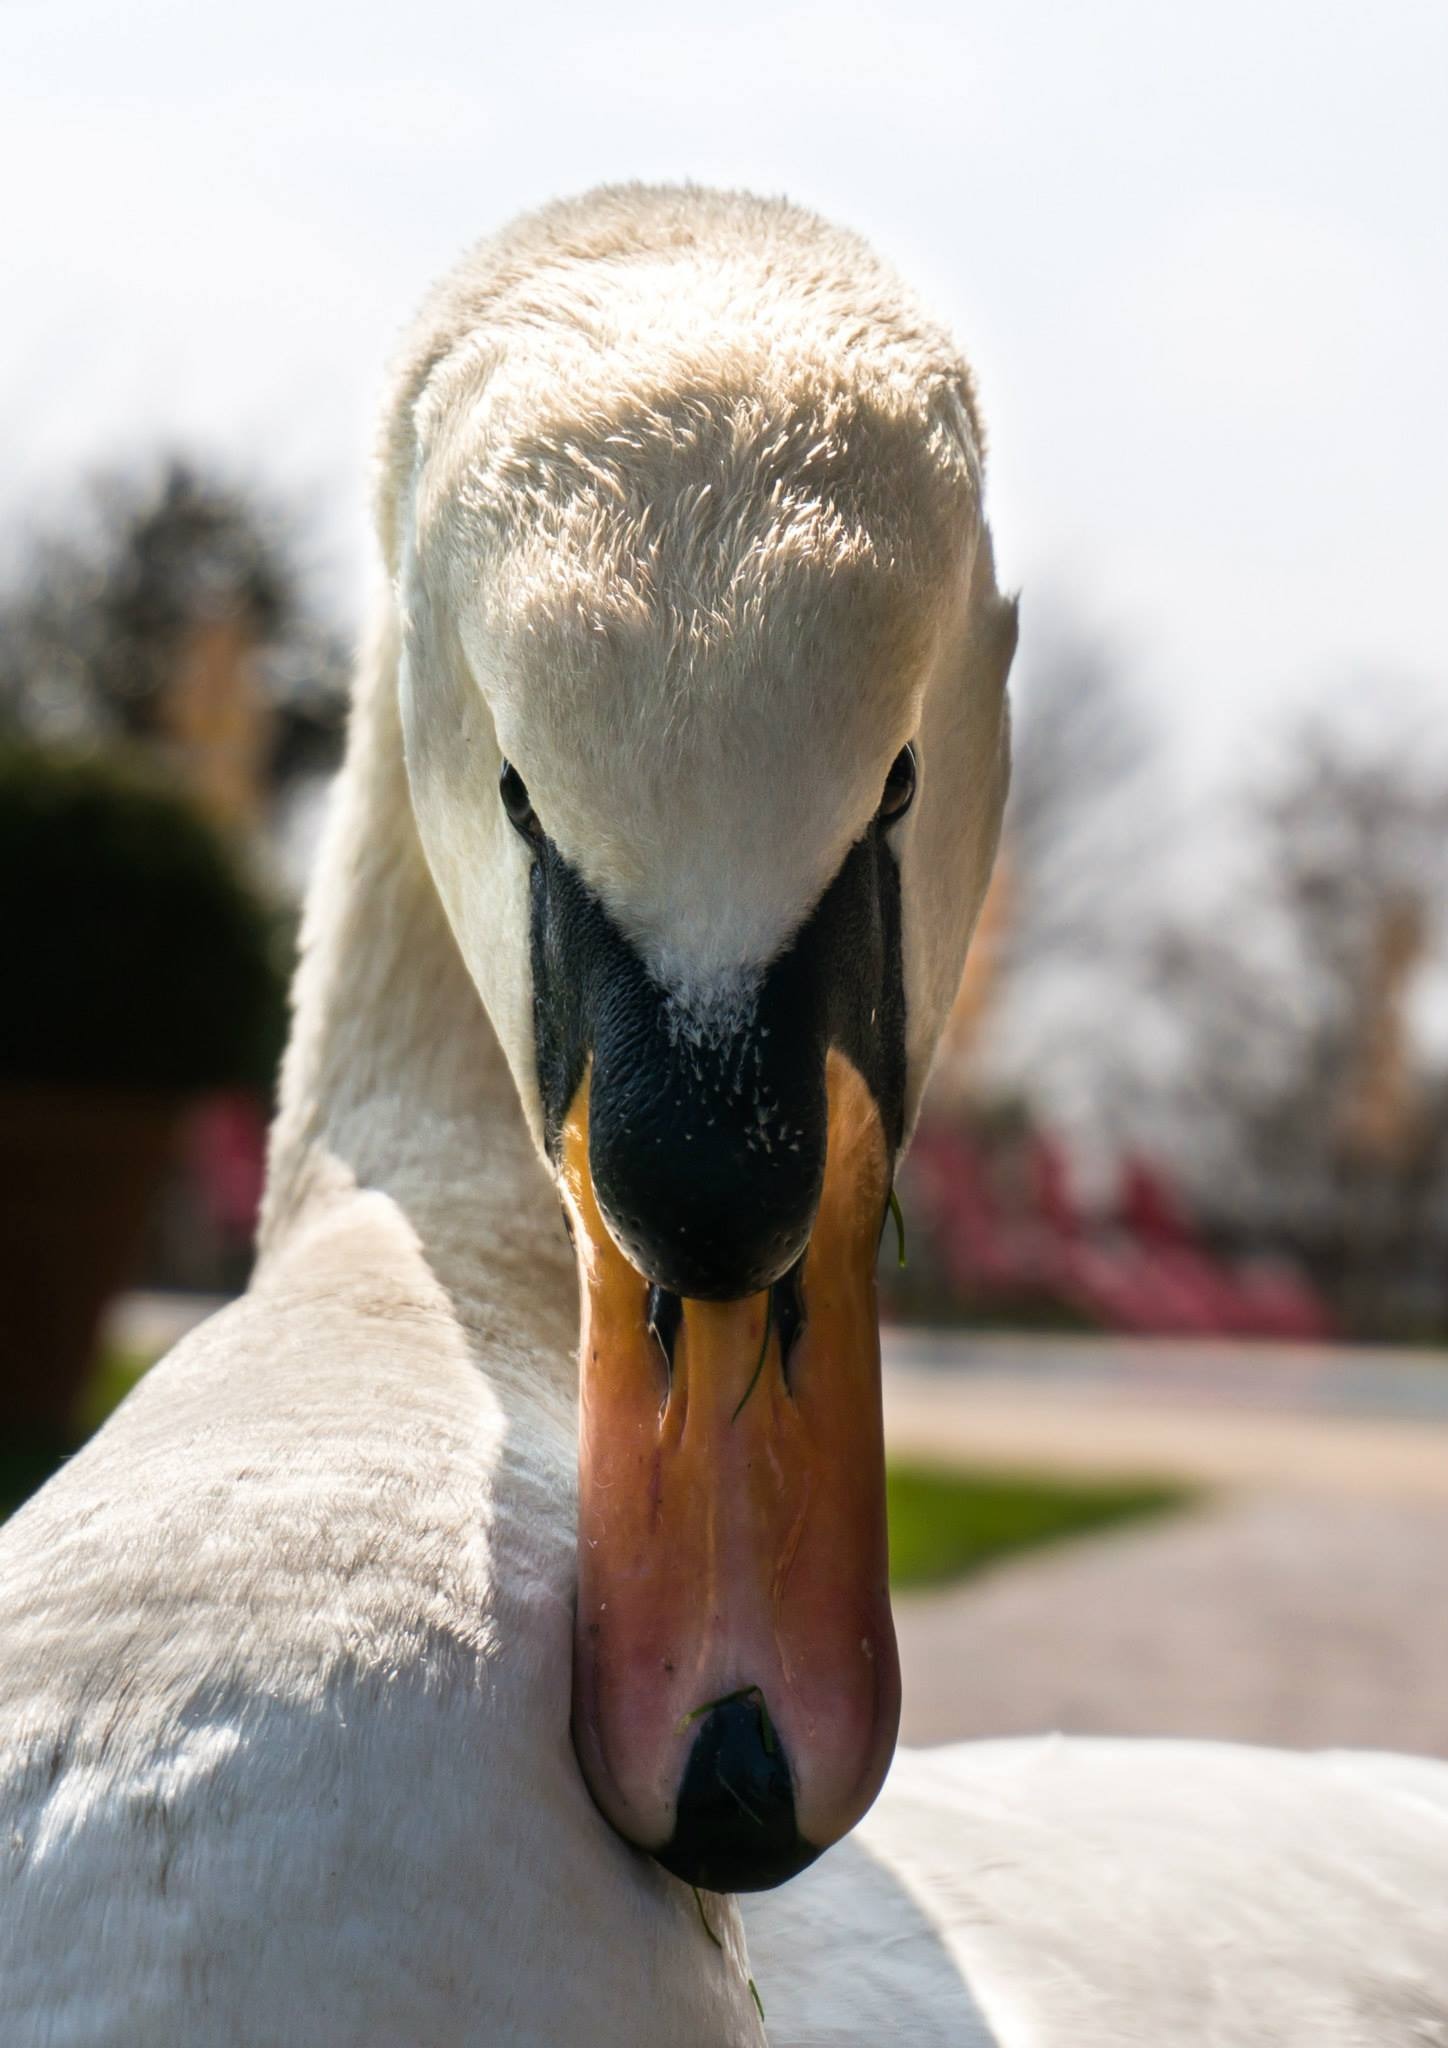
bird, view, animal, wildlife, beak, close, fauna, close up, swan, duck, goose, vertebrate, bill, waterfowl, water bird, evil, ducks geese and swans